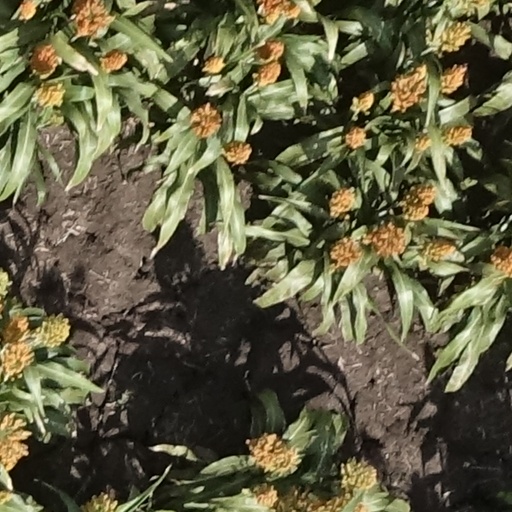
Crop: sorghum